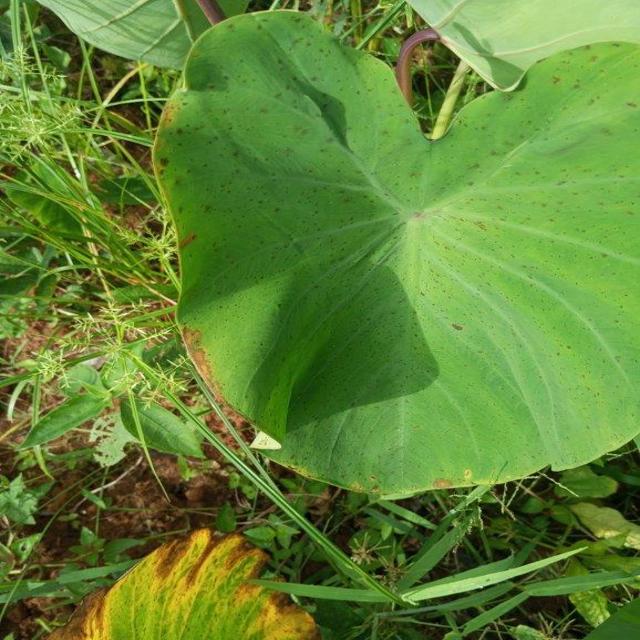
Label: Early_Blight